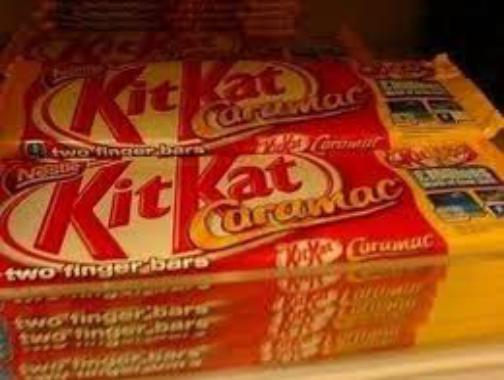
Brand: Caramac
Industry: Food